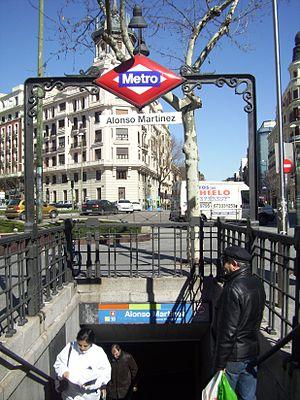
Alonso Martínez est une station des lignes 4,